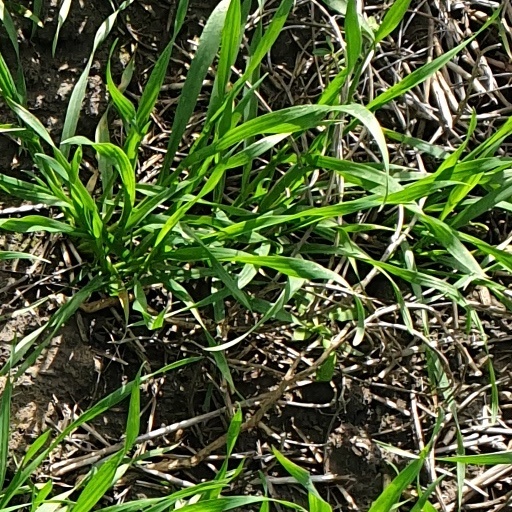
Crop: wheat